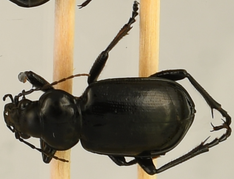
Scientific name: Calosoma affine
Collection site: Konza Prairie Agroecosystem NEON (KONA), plot KONA_007